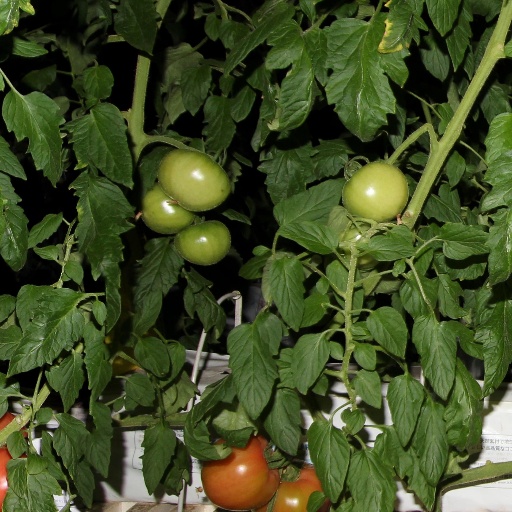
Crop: tomato